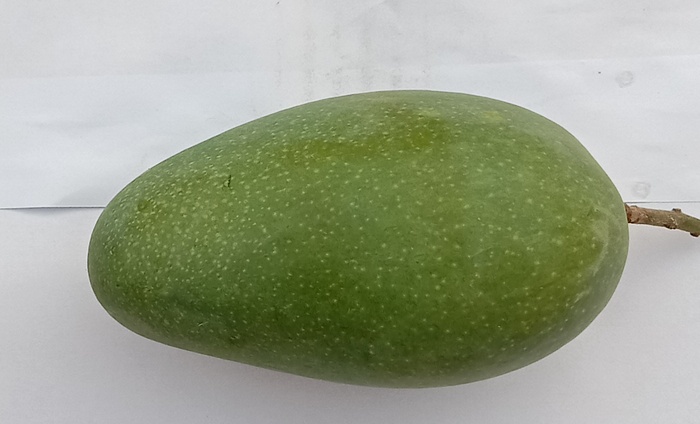
Mango variety: Dosehri